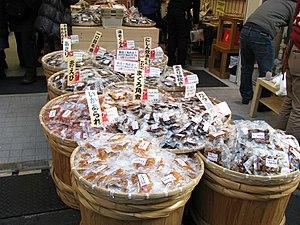
Tsukudani est une méthode de cuisson et de conservation et par extension le plat qui en découle.